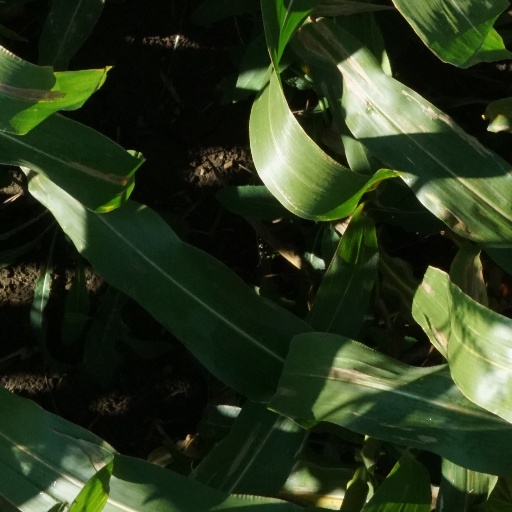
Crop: maize; corn